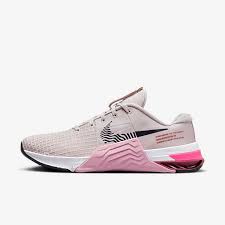
Label: Sneaker